Military-focused secondary schools in Russia

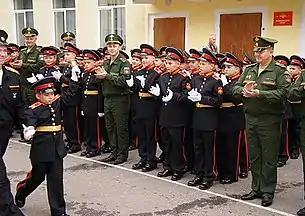
Pupils and teachers of Tver Suvorov Military School

Russian military-focused secondary schools are usual secondary schools conducting secondary general education programme (level 3 according International Standard Classification of Education (ISCED). They provide their pupils with training in additional military-focused subjects. These schools don't prepare military personnel, and their graduates can choose either military or civilian way of life. These schools include: the Suvorov Military Schools, the Nakhimov Naval Schools and the Presidential Cadet Schools.